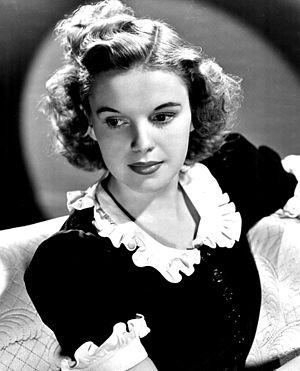
Une icône gay ou icône gaie est une personnalité historique ou contemporaine particulièrement appréciée en termes de popularité et de référence dans la communauté LGBT.